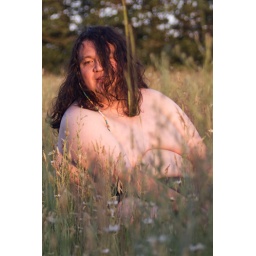
I had to get a pick at Golden hour. Nothing like sitting in a field of wildflowers at sunset.